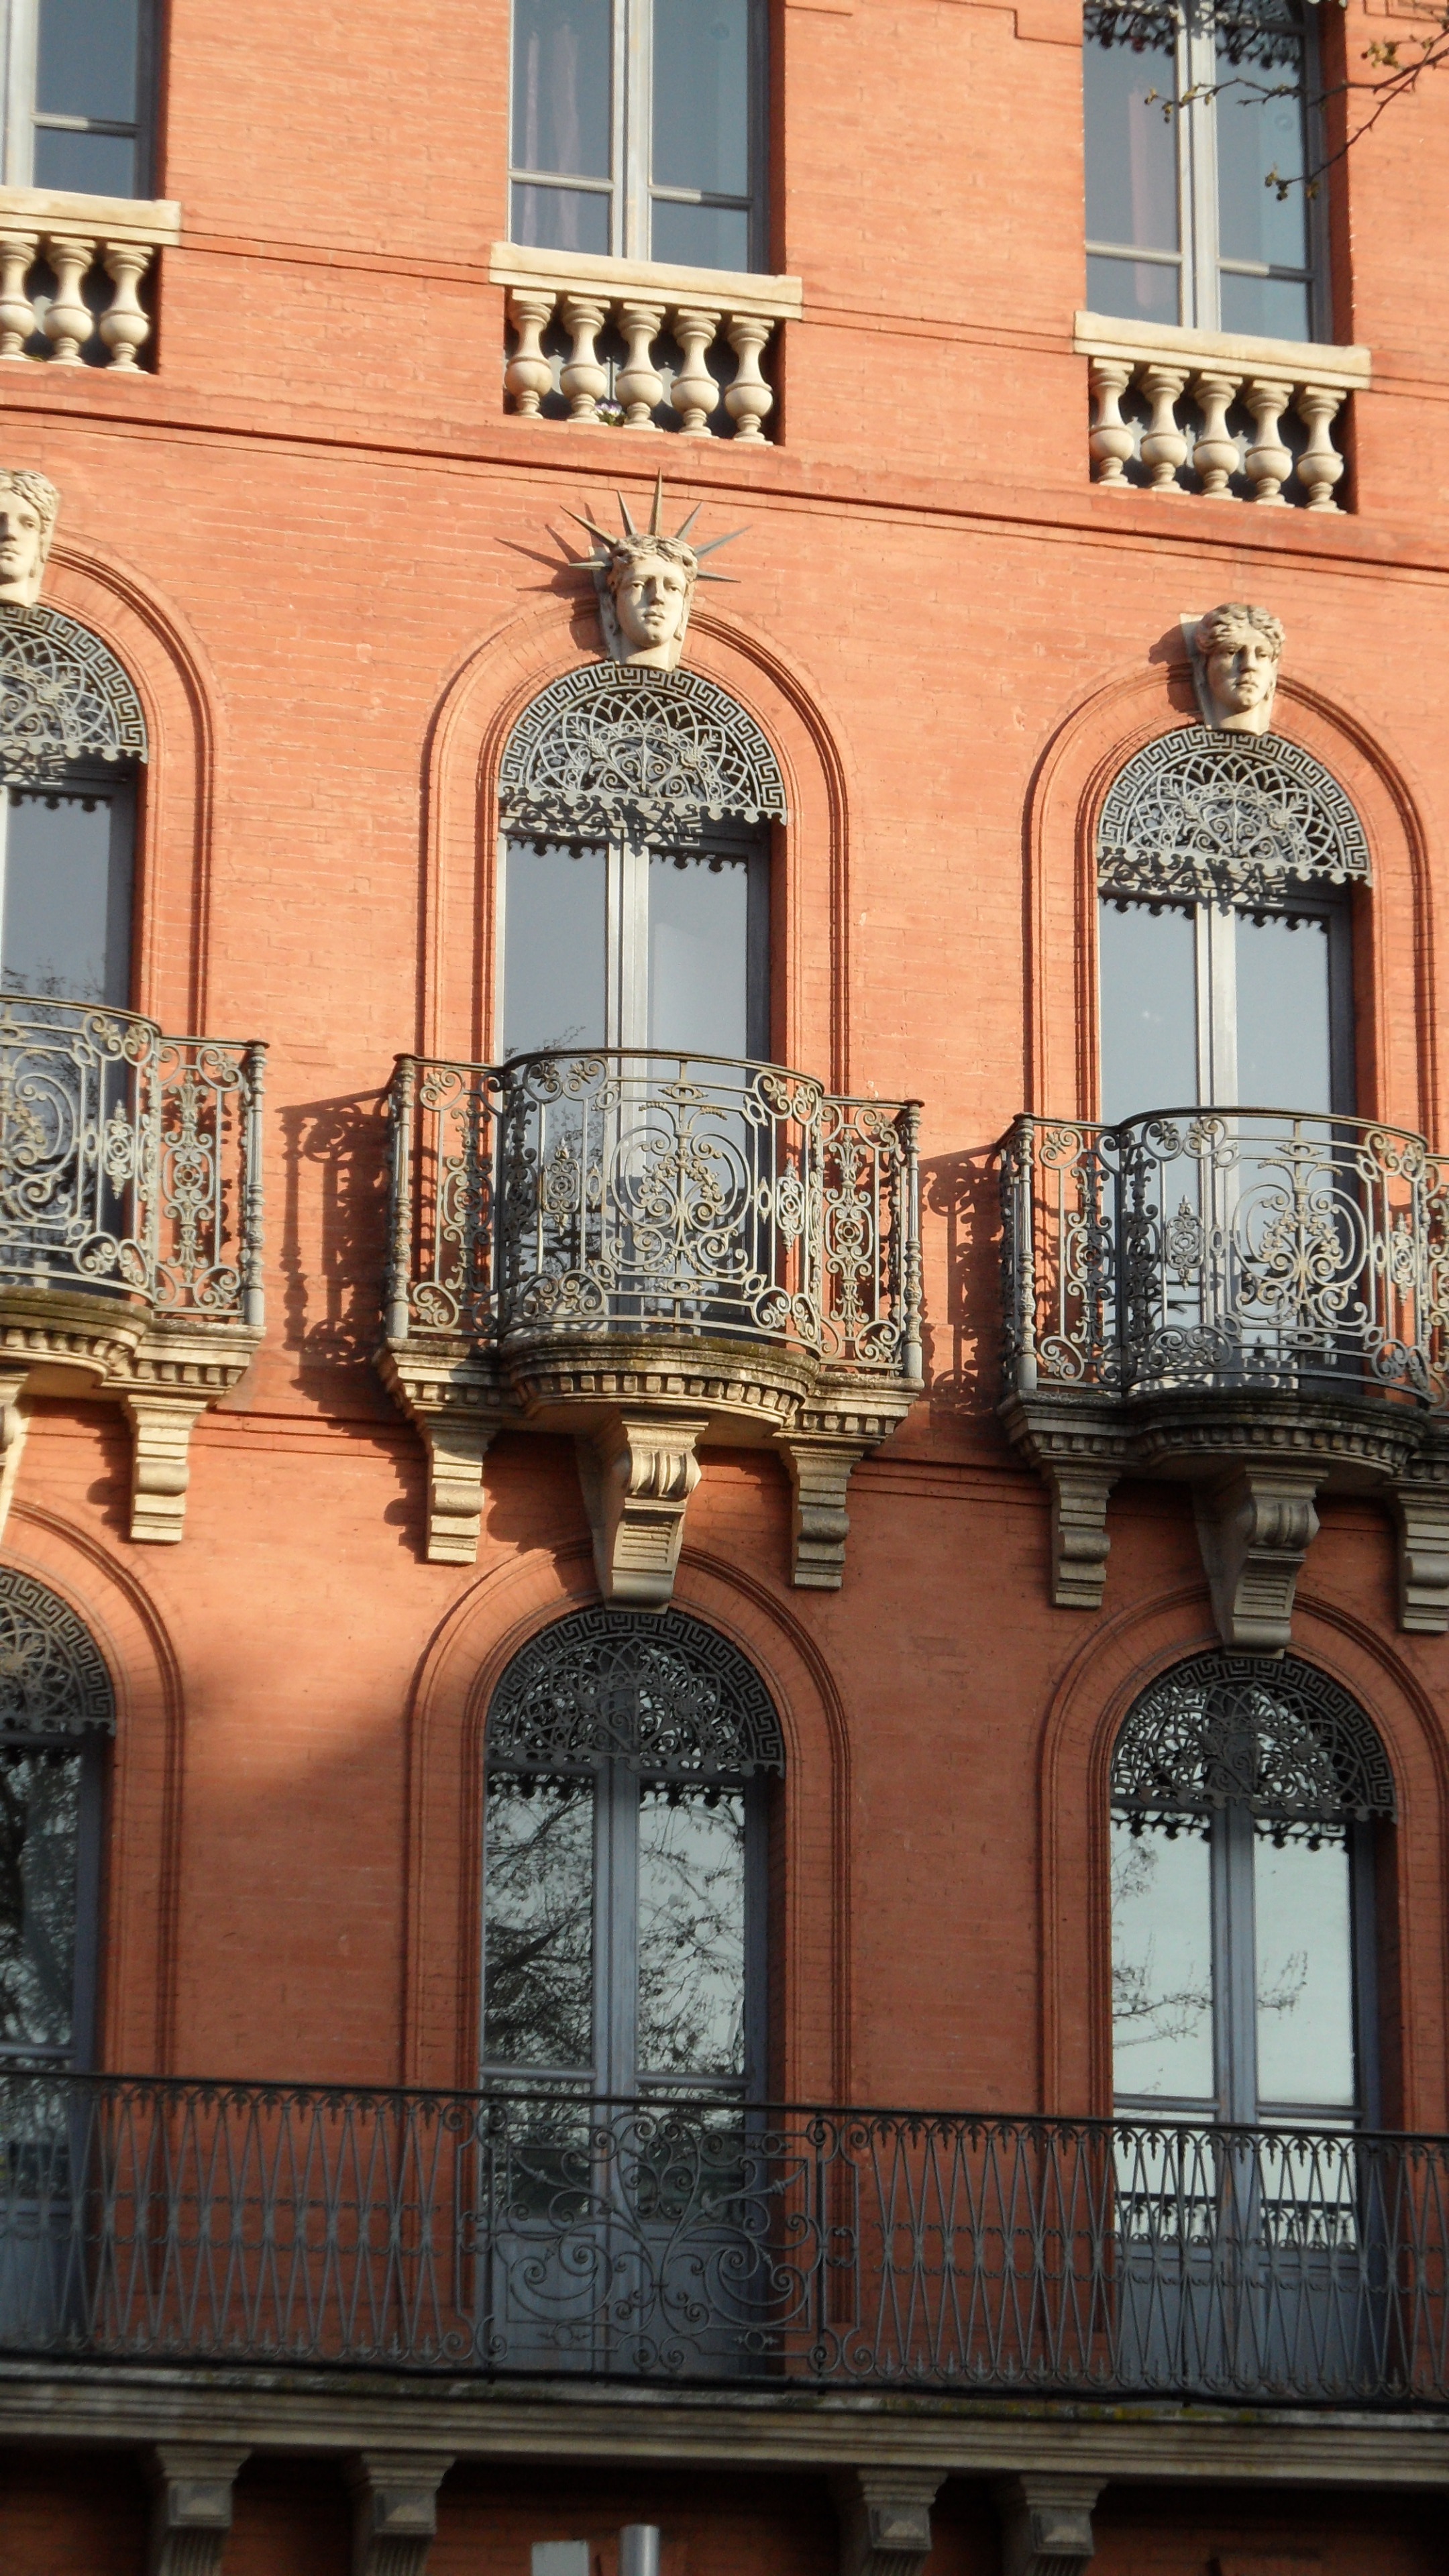
architecture, house, window, building, old, wall, stone, balcony, europe, construction, facade, brick, gothic, windows, synagogue, culture, history, historical, railings